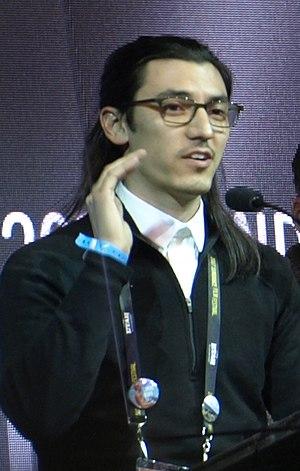
Jeff Orlowski, né le 18 février 1984 à Staten Island, est un cinéaste américain.